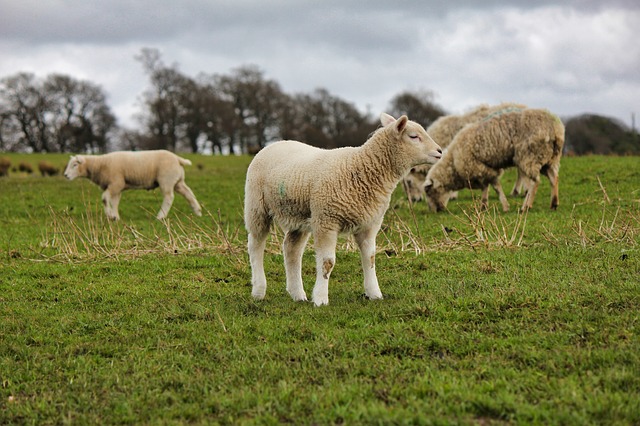
Label: pecora